Jean Kekedo

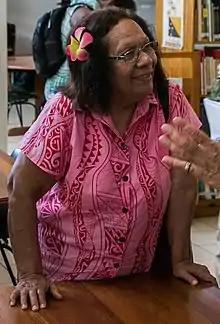
Kekedo in 2017

Dame Jean Lucilla Kekedo is a Papua New Guinean activist who has held senior roles in the country's public service, including that of Ombudsman and High commissioner to the United Kingdom.